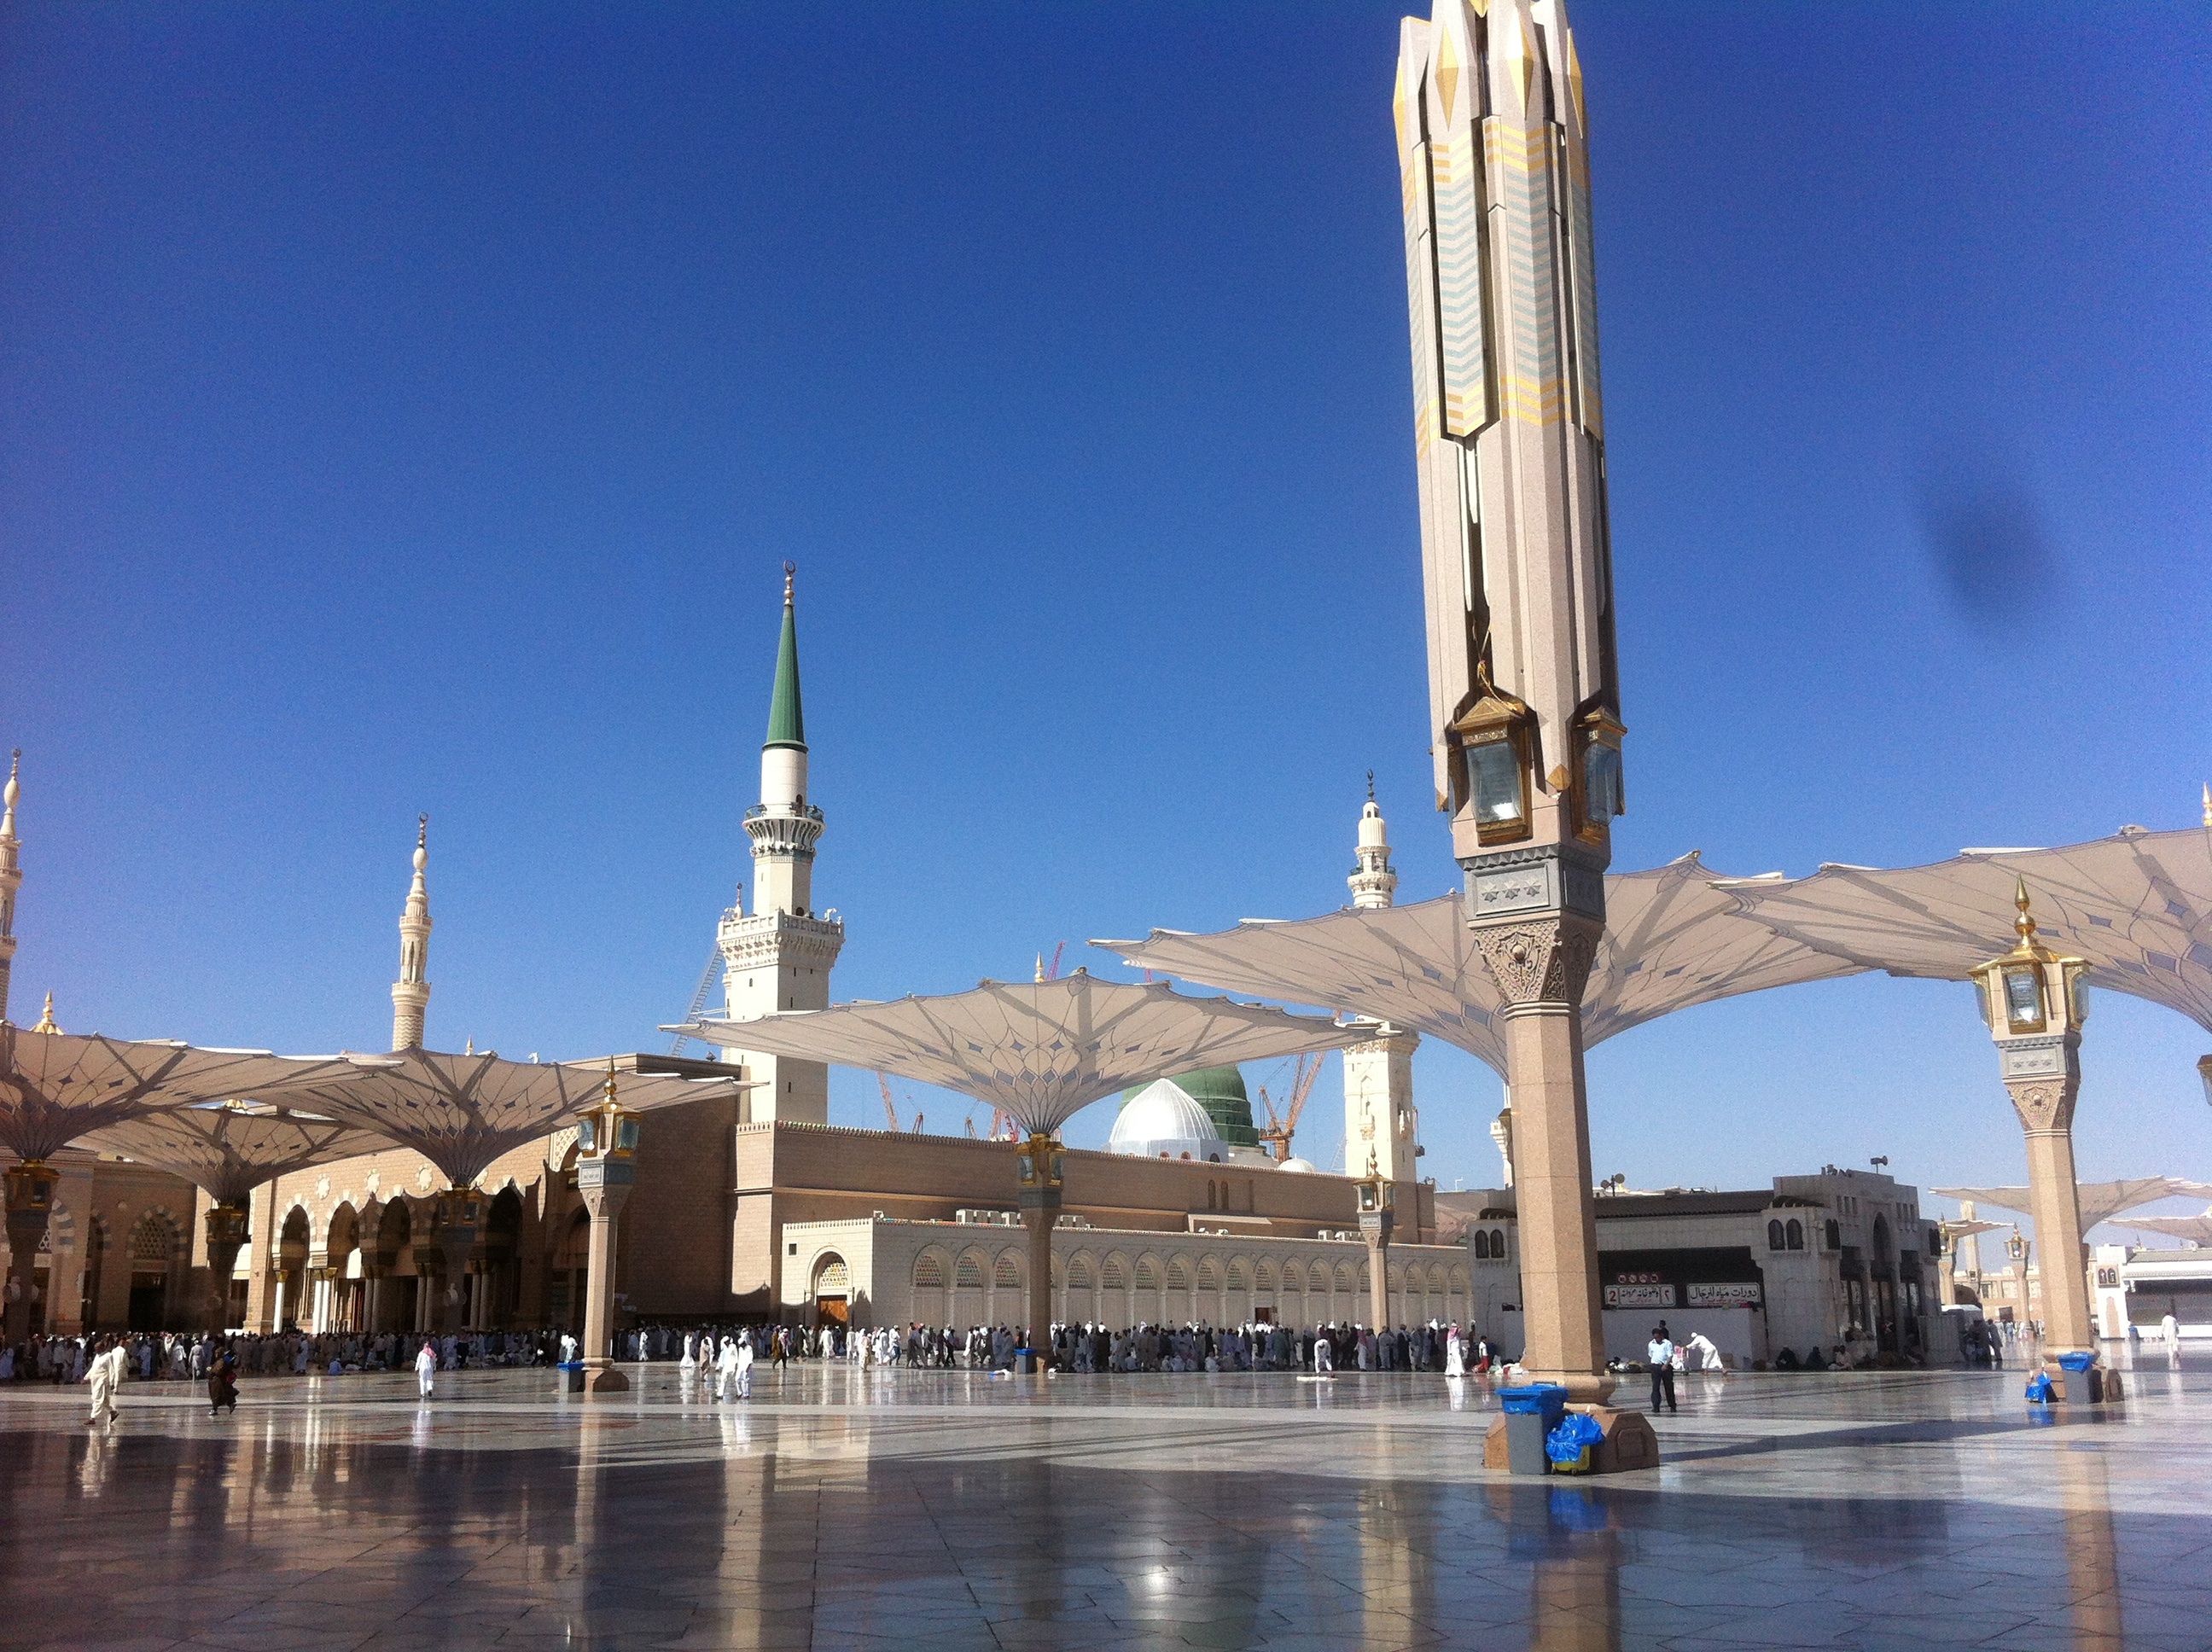
structure, building, city, monument, cityscape, plaza, landmark, place of worship, mosque, town square